DeWanda Wise

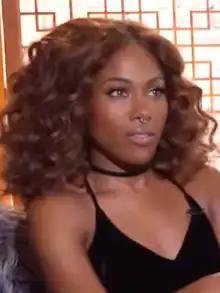
Wise in 2019

DeWanda Wise (née Jackson; born May 30, 1984) is an American actress. She starred in Spike Lee's Netflix comedy-drama series "She's Gotta Have It" (2017–19), a contemporary adaptation of his 1986 film.